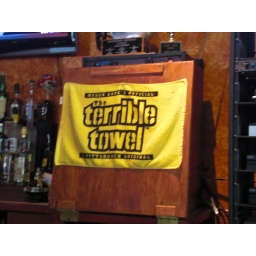
terrible towel in the lazy dog cafe